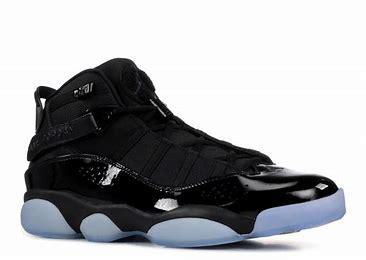
Brand: Nike
Model: Air Jordan 6